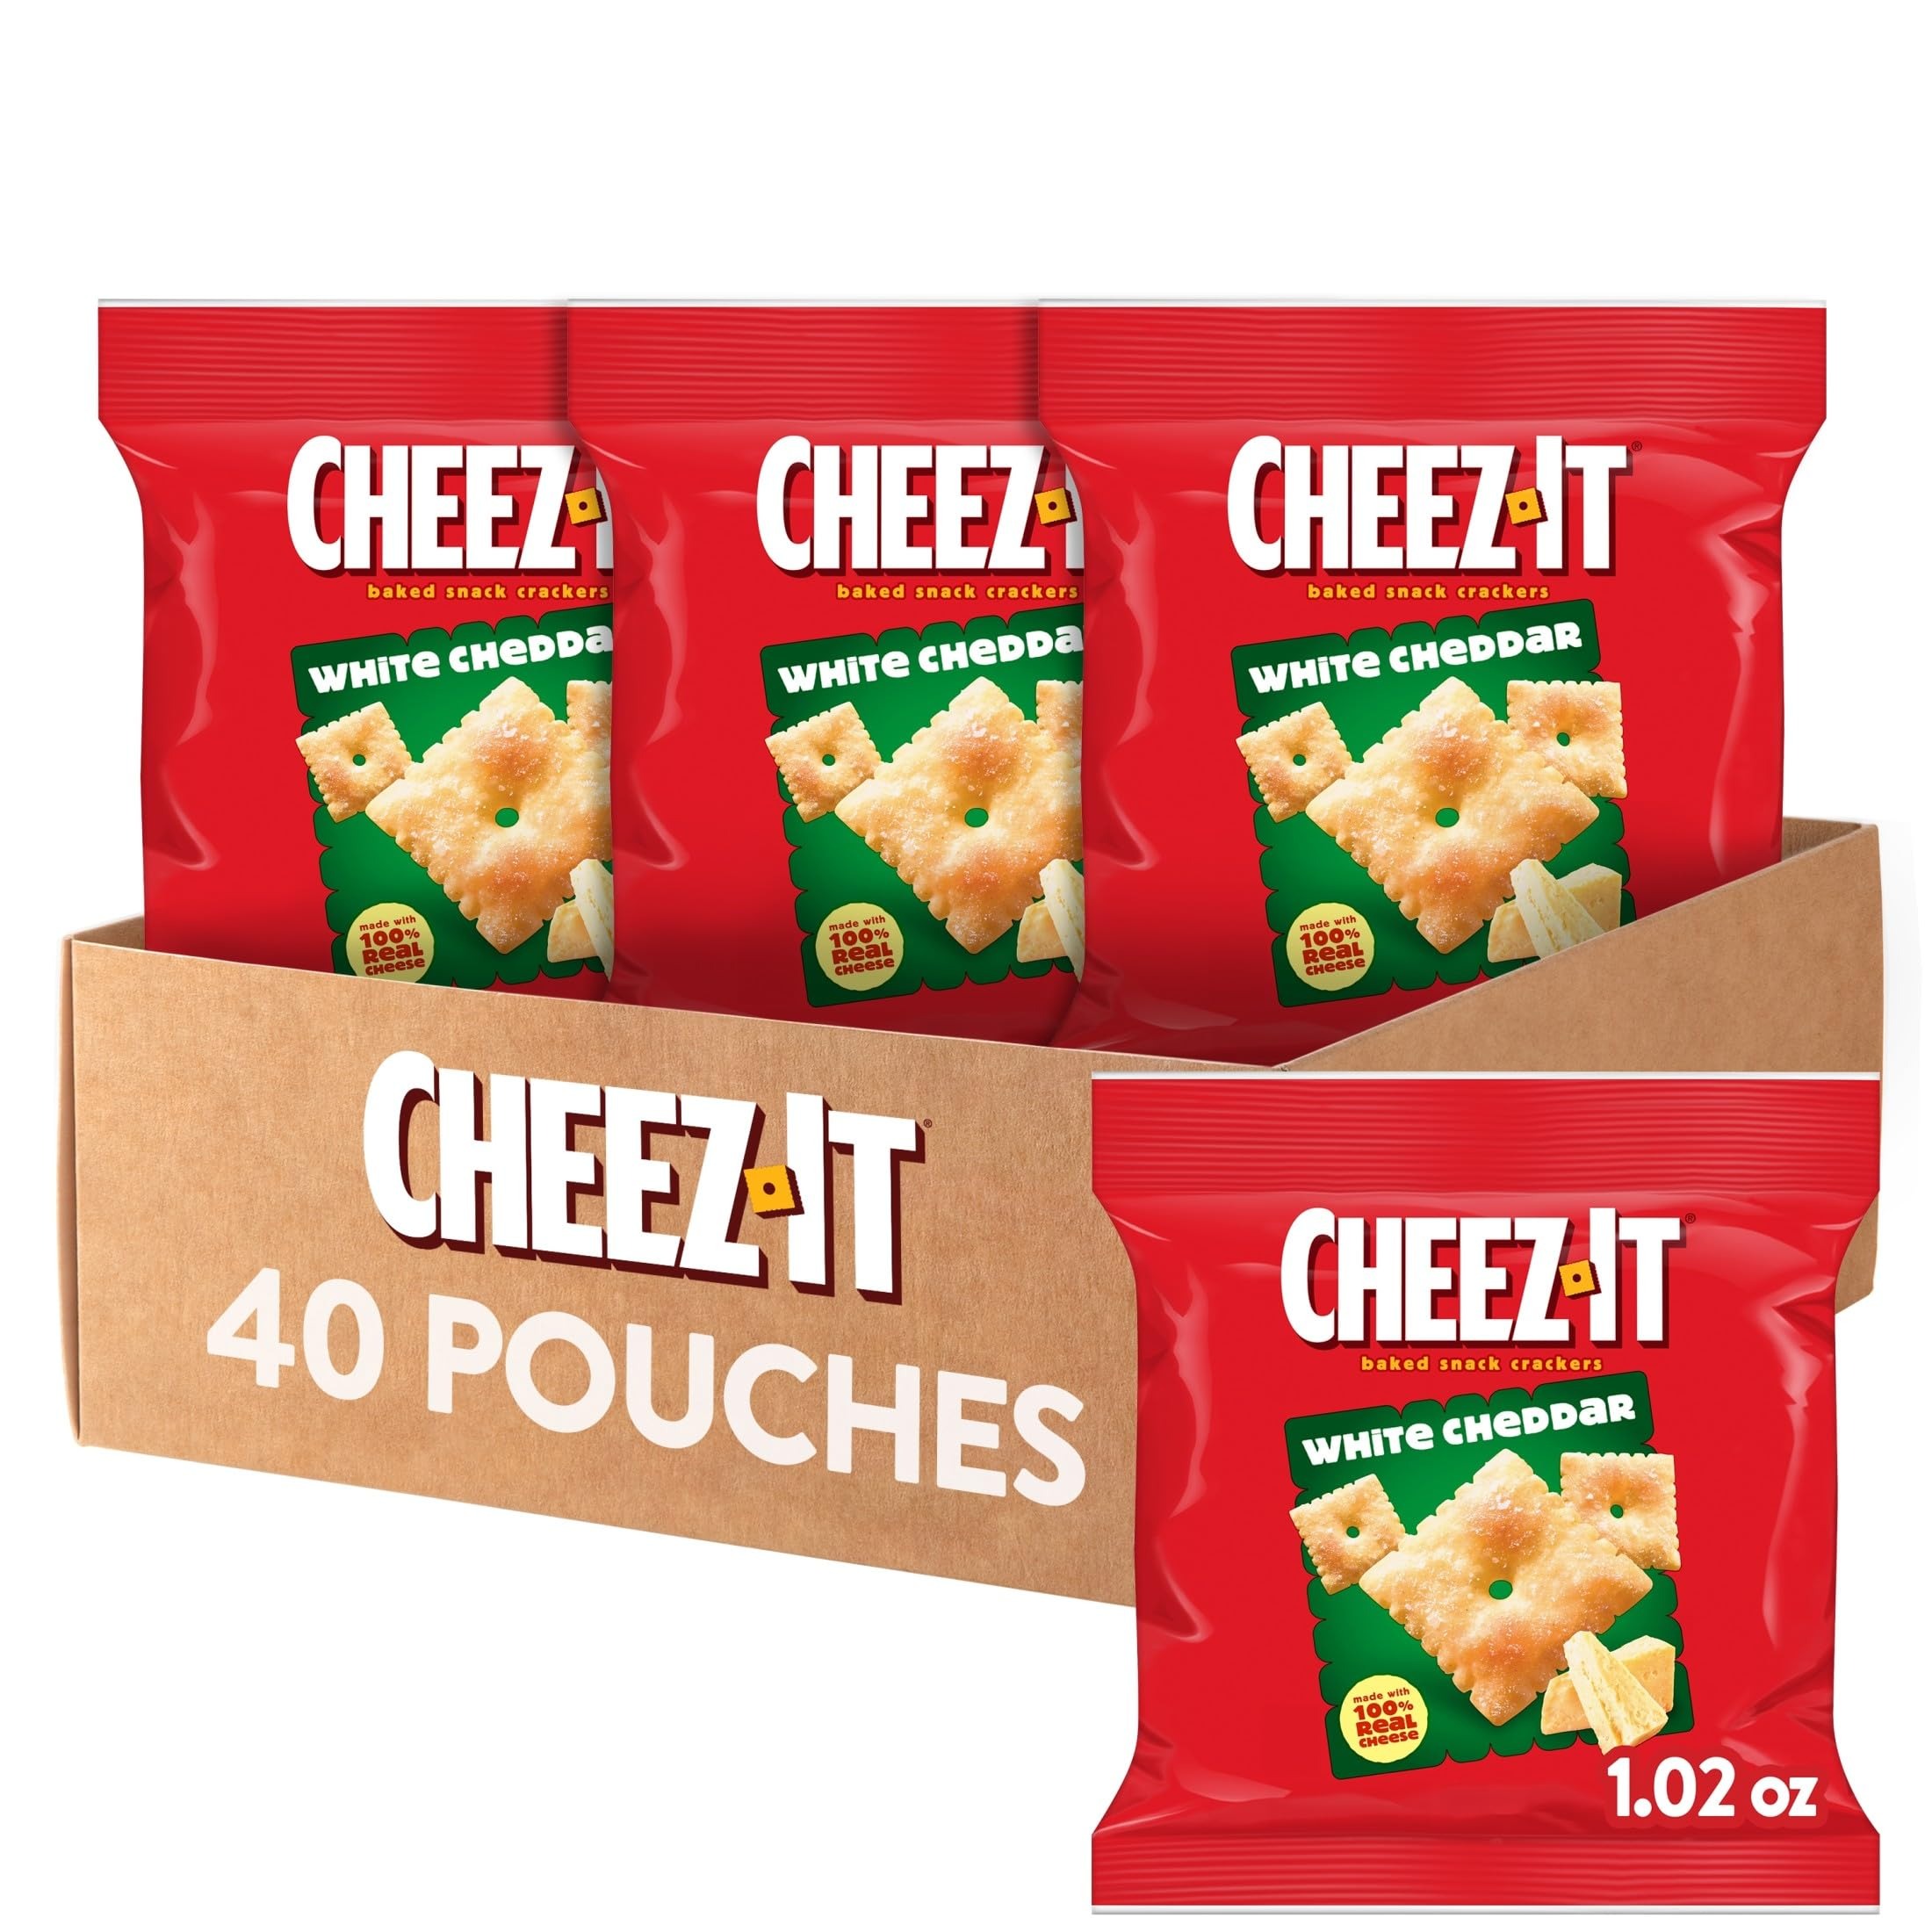
Item Name: Cheez-It Cheese Crackers, Baked Snack Crackers, Lunch Snacks, White Cheddar (40 Packs)
Bullet Point 1: BURST OF FLAVOR - Light and crispy bite-sized snack crackers made with the flavor of white cheddar cheese and salt
Bullet Point 2: GREAT SNACK TO KEEP IN THE PANTRY - Made with 100% real cheese aged for a bold taste; a classic family-favorite salty snack that's perfect for kids and adults
Bullet Point 3: PACK A SNACK - Our cheesy baked crackers make a delicious convenience treat anytime & anywhere; travel, hiking, sporting events & school
Bullet Point 4: CRACKER FOR ANY OCCASION - Makes a tasty bite at home or on the go; ideal picnic food items or crackers for kids sporting events, pack a snack for work or in a school lunchbox
Bullet Point 5: PORTABLE PACKAGING - Snack crackers box contains 40, 1 oz individually wrapped bag of ready-to-eat of Cheez-It White Cheddar baked crackers
Value: 40.8
Unit: Ounce

Price: 6.76